National Hurling League

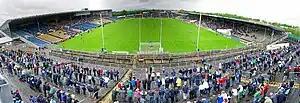
Semple Stadium, as well as being the home stadium of Tipperary, is a regular venue for semi-finals and finals.

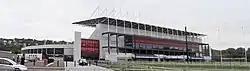
Páirc Uí Chaoimh is the home stadium of Cork.

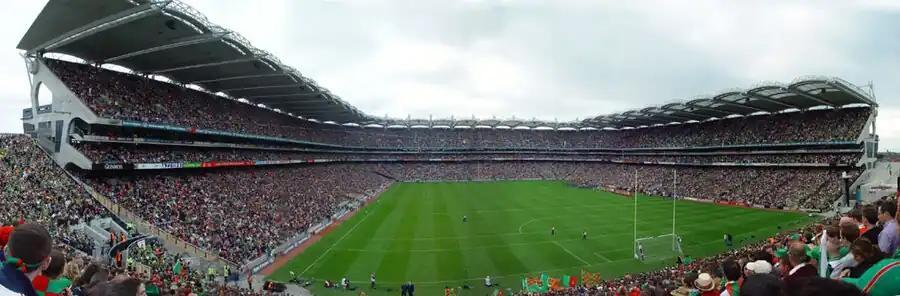
Croke Park last hosted the league final in 2019.

Stadium attendances are a significant source of regular income for Central Council and for the teams involved. For the knock-out stages of the 2017 league, average attendances were 12,474 with a total aggregate attendance figure of 87,321 for the seven games.